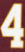
Number: 4